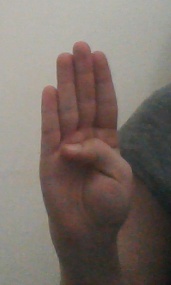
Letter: kaaf